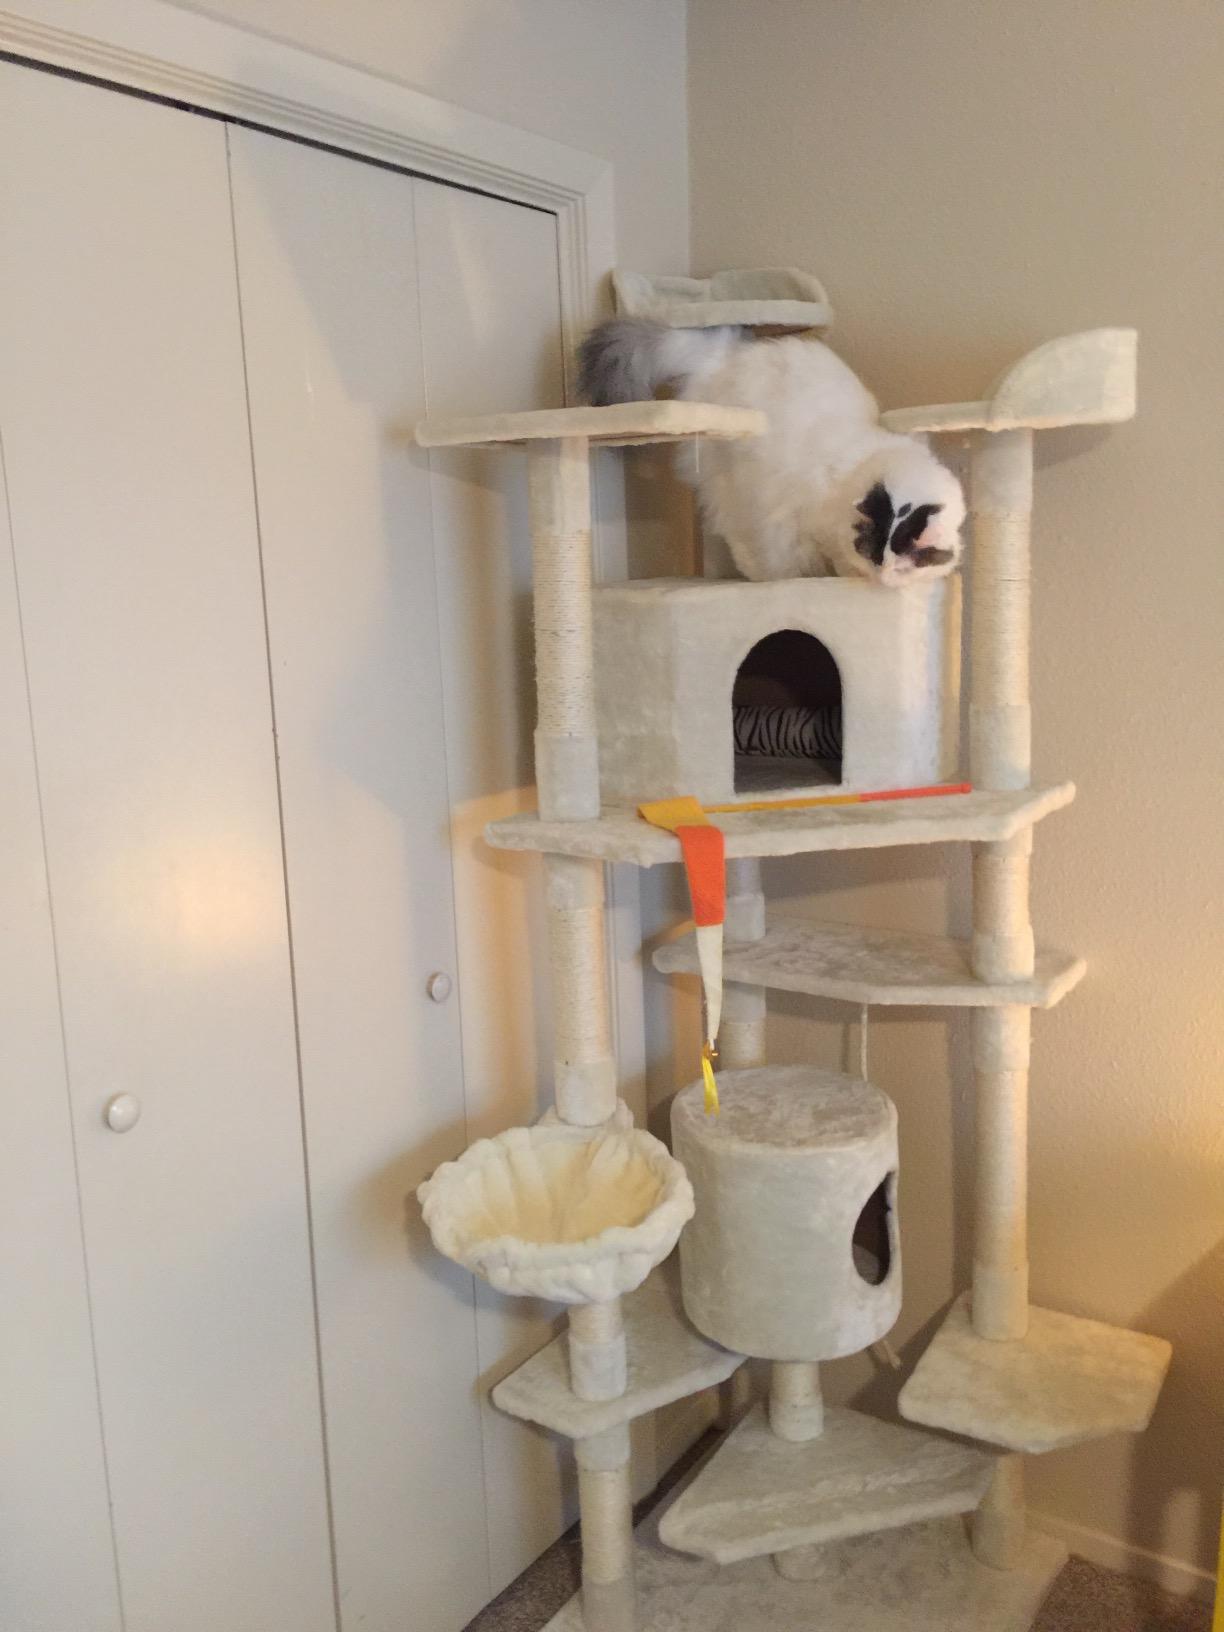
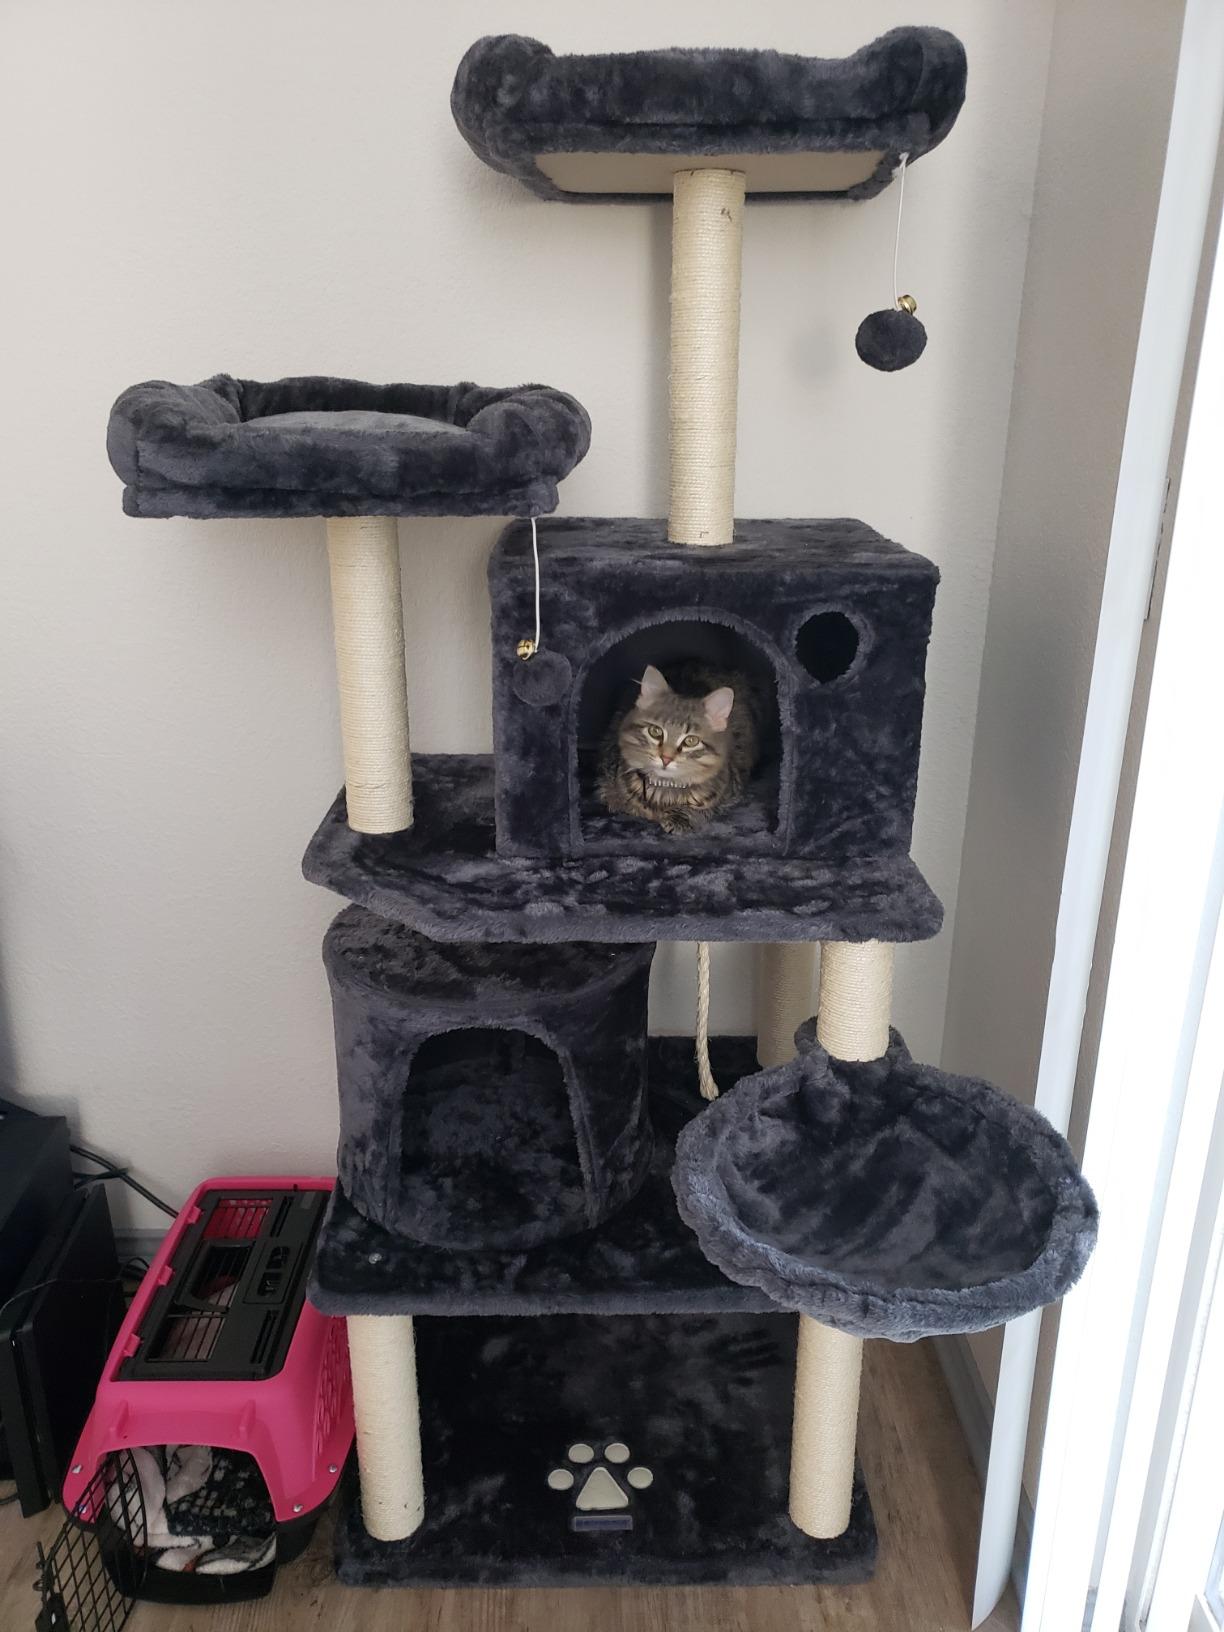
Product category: items_cat tree
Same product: no